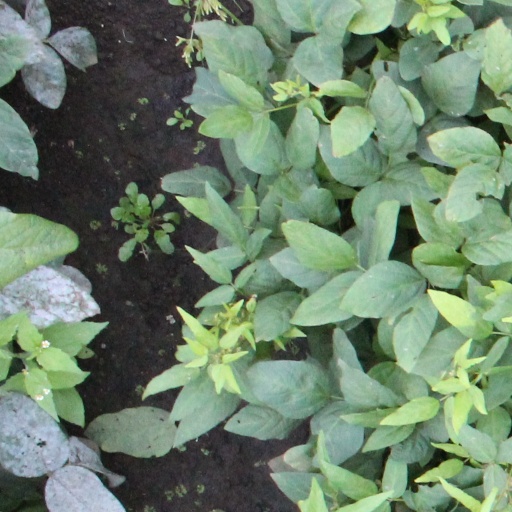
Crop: soybean